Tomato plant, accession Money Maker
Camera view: vertical (180 deg); turntable rotation: 30 degrees
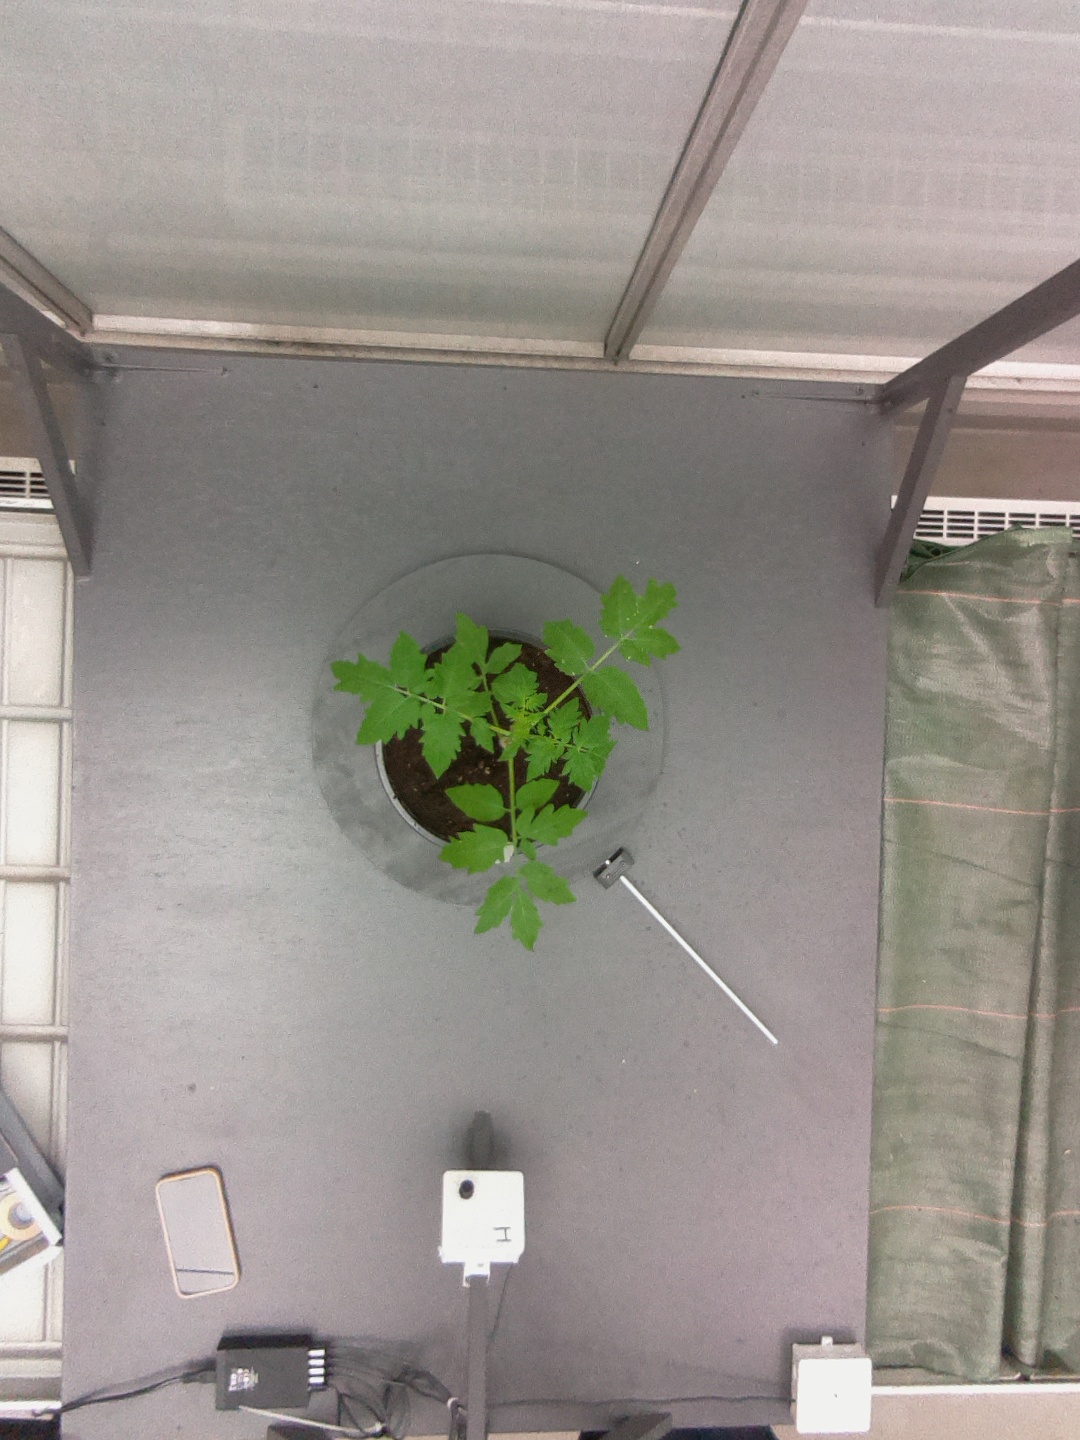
BBCH growth stage 13: 6 of true leaves visible